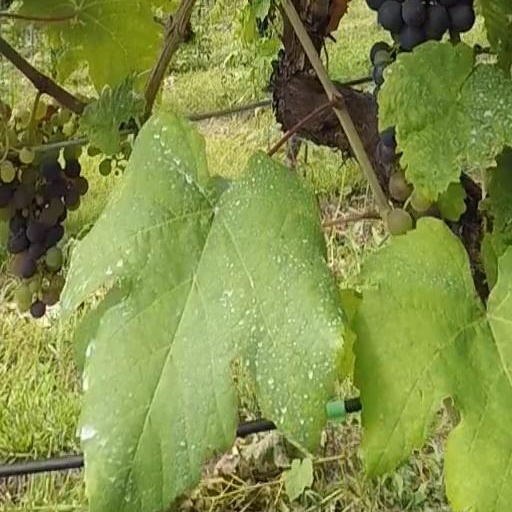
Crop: grape